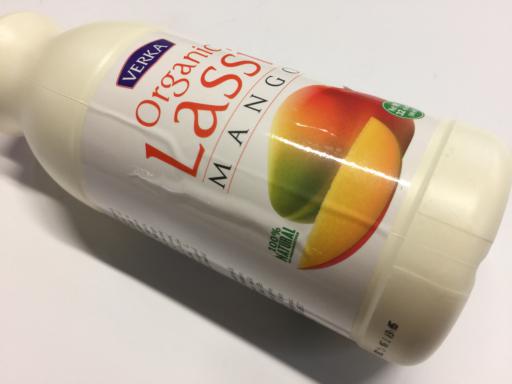
Waste category: plastic